Kristin Chenoweth credits

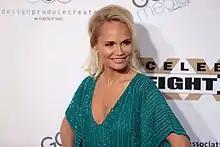
Kristin Chenoweth in 2018

This is a list of Kristin Chenoweth's filmography, concert appearances, books and theatre credits.